Ship camouflage

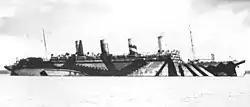
HMT "Aquitania" wearing dazzle camouflage

In the First World War, the increasing range of naval guns, and the great fear of high-speed, long-range torpedoes used against warships and merchant ships caused a significant increase in the use of ship camouflage.